Mohammed Benchicou

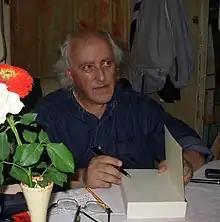
Mohamed Benchicou signing autographs

Mohammed Boualem Benchicou (born 1952 in Miliana, Aïn Defla Province) was the director and publisher of the Algerian newspaper "Le Matin", closed in August 2006.